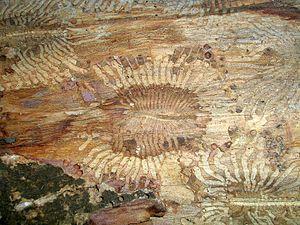
Les foreurs sont des insectes xylophages appartenant principalement à l'ordre des lépidoptères et dont les larves creusent des galeries dans les parties plus ou moins lignifiés de certaines plantes. Les femelles pondent des œufs dans les tissus végétaux, donnant à des larves qui creusent une galeriee pour s'alimenter de préférence dans les zones irriguées et en croissance ou des parenchymes chez les arbres ou le stipe.
Les Scolytinae forment une sous-famille d'insectes coléoptères de la famille des Curculionidae.